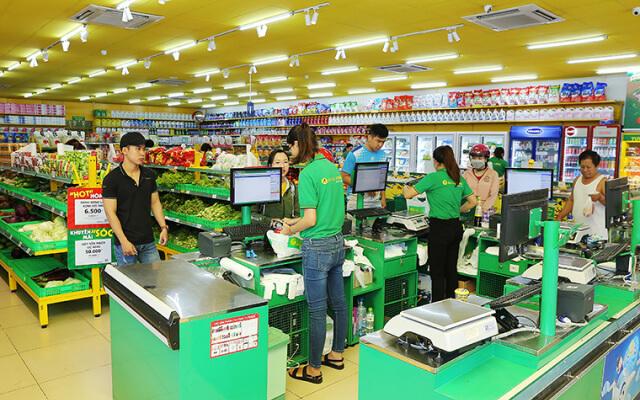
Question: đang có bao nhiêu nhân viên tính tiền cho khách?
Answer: đang có hai nhân viên tính tiền cho khách